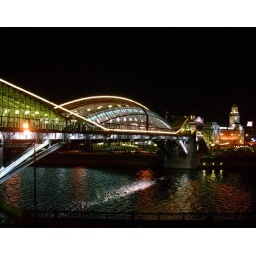
glass bridge over moscow